Arabic

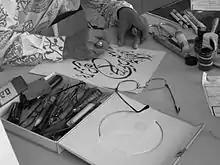
Arabic calligraphy written by a Malay Muslim in Malaysia. The calligrapher is making a rough draft.

The most important sources of borrowings into (pre-Islamic) Arabic are from the related (Semitic) languages Aramaic, which used to be the principal, international language of communication throughout the ancient Near and Middle East, and Ethiopic. Many cultural, religious and political terms have entered Arabic from Iranian languages, notably Middle Persian, Parthian, and (Classical) Persian, and Hellenistic Greek ("kīmiyāʼ" has as origin the Greek "khymia", meaning in that language the melting of metals; see Roger Dachez, "Histoire de la Médecine de l'Antiquité au XXe siècle", Tallandier, 2008, p. 251), "alembic" (distiller) from "ambix" (cup), "almanac" (climate) from "almenichiakon" (calendar).